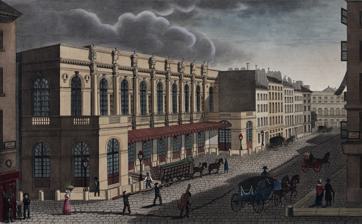
Building: Salle Le Peletier
Country: France
Year built: 1821
Theatre of the Paris Opera from 1821 to 1873 The Théâtre de l'Académie Royale de Musique, the official title of the Paris Opera c. 1821 The Salle Le Peletier or Lepeletier (sometimes referred to as the Salle de la rue Le Peletier or the Opéra Le Peletier ) was the home of the Paris Opera from 1821 until the building was destroyed by fire in 1873. The theatre was designed and constructed by the architect François Debret on the site of the garden of the Hôtel de Choiseul on the rue Lepeletier. Due to the many changes in government and management during the theatre's existence, it had a number of different official names, the most important of which were: Théâtre de l'Académie Royale de Musique (1821–1848), Opéra-Théâtre de la Nation (1848–1850), Théâtre de l'Académie Nationale de Musique (1850–1852), Théâtre de l'Académie Impériale de Musique (1852–1854), Théâtre Impérial de l'Opéra (1854–1870), and Théâtre National de l'Opéra (1870–1873). History Performance of Charles-Simon Catel's opera Les bayadères for the inauguration of the Paris Opera's Salle Le Peletier on 16 August 1821 When King Louis XVIII's nephew, Charles Ferdinand, duc de Berry , was fatally stabbed on the night of 13 February 1820 in front of the former theatre of the Paris Opera, the Salle de la rue de Richelieu , the king decided that the theatre would be demolished in order to build a commemorative chapel in its place. However, the project to build a chapel was never carried out due to the 1830 revolution . Today the Fontaine Louvois in the Square Louvois occupies the spot where the chapel would have been built. The Salle de la rue de Richelieu had been the principal venue of the Paris Opera since 1794. Very soon after the death of his nephew in February 1820, the king commissioned the architect François Debret to design a new theatre for the Opéra on the Rue Le Peletier , which was completed one year later. During the construction the opera and ballet companies occupied the Théâtre Favart and the Salle Louvois . The Salle Le Peletier was inaugurated on 16 August 1821 with a mixed-bill that opened with the anthem "Vive Henry VIII", and included the composer Catel's opera Les bayadères and the Ballet Master Gardel's ballet Le Retour de Zéphire . Although the theatre was meant to be temporary and was built of wood and plaster, it continued to be used by the Opéra for more than fifty years. Many of the great grand operas of the 19th century were presented for the first time on its stage, among them: Rossini's Guillaume Tell (1829), Meyerbeer's Robert le Diable (1831), Halévy's La Juive (1835), and Verdi's Don Carlos (1867). The theatre, which was 14,000 square metres in area with a 104 ft. stage, was quite advanced for its time. On 6 February 1822 gas was used for the first time in order to light the stage effects in Nicolas Isouard 's opera Aladin ou La Lampe merveilleuse . The stage and orchestra pit were able to be removed in order to transform the auditorium into a massive hall which could accommodate large balls and other festivities. Ballet Along with the Ballet of Her Majesty's Theatre in London , the Salle Le Peletier played host to the heyday of the romantic ballet , with such Balletmasters as Jules Perrot , Arthur Saint-Léon , Filippo Taglioni , Joseph Mazilier , Jean Coralli , and Paul Taglioni staging many masterworks for the Paris Opera Ballet . Among these works: La Sylphide (1832), Giselle (1841), Paquita (1846), Le corsaire (1856), Le papillon (1860), La source (1866), and Coppélia (1870). Among the great ballerinas to grace the stage of the Opéra during this time were Marie Taglioni , Carlotta Grisi , Carolina Rosati , Fanny Elssler , Lucile Grahn , and Fanny Cerrito . The ballet Giselle during a state visit of Tsar Alexander II (4 June 1867) The Principal Ballerinas of the Paris Opera (clockwise from top left): Lise Noblet , Marie Taglioni , M lle Julia [de Varennes], Alexis Dupont (née Félicité Noblet, she used the name of her husband Alexis Dupont ), Amélie Legallois , and Pauline Montessu , premiers sujets in 1831. Lithograph depicting many famous dancers and their patrons in the Foyer de la Danse (1841) Chess In 1858 the Salle Le Peletier was the setting for one of the most famous games in the history of Chess , the Opera Game between the American master Paul Morphy (White) and two French aristocrats, the Duke of Brunswick and Count Isouard. The game was played in the Duke's private box during a performance of Bellini's Norma . Fire On the night of 29 October 1873, the Salle Le Peletier met the same fate as many of its predecessors: it was destroyed by a fire which raged for 27 hours, believed to have been started by the theatre's innovative gas lighting. Fortunately, in 1858 Emperor Napoleon III had hired the civic planner Baron Haussmann to begin construction on a second theatre at a more prominent location for the Parisian Opera and Ballet based on the design of architect Charles Garnier . In 1875, the new theatre, today known as the Palais Garnier , was inaugurated. Fire of 29 October 1873 Perspective view of the fire After the fire Gallery Painting of the Grande Salle of the theatre during a performance of a ballet (1864) Perspective view of the façade on the Rue Le Peletier ( c. 1870 ) Lithograph of the Grande Salle (1854) Site plan, floor plan, and interior perspective view (1822) The backstage area ( c. 1840 ) Notable premières Operas Le siège de Corinthe (1826) – Gioacchino Rossini Moïse et Pharaon (1827) – Gioacchino Rossini La muette de Portici (1828) – Daniel Auber Le comte Ory (1828) – Gioacchino Rossini Guillaume Tell (1829) – Gioacchino Rossini Robert le diable (1831) – Giacomo Meyerbeer Gustave III (1833) – Daniel Auber La Juive (1835) – Fromental Halévy Les Huguenots (1836) – Giacomo Meyerbeer La Esmeralda (1836) – Louise Bertin Stradella (1837) – Louis Niedermeyer Guido et Ginevra (1838) – Fromental Halévy Benvenuto Cellini (1838) – Hector Berlioz Les martyrs (1840) – Gaetano Donizetti La favorite (1840) – Gaetano Donizetti La reine de Chypre (1841) – Fromental Halévy Charles VI (1843) – Fromental Halévy Dom Sebastien (1843) – Gaetano Donizetti Marie Stuart (1844) – Louis Niedermeyer Jérusalem (1847) – Giuseppe Verdi Le prophète (1849) – Giacomo Meyerbeer Sapho (1851) – Charles Gounod La nonne sanglante (1854) – Charles Gounod Les vêpres siciliennes (1855) – Giuseppe Verdi Le trouvère (1857) – Giuseppe Verdi Tannhäuser (Paris Version) (1861) – Richard Wagner La reine de Saba (1862) – Charles Gounod L'Africaine (1865) – Giacomo Meyerbeer Don Carlos (1867) – Giuseppe Verdi Hamlet (1868) – Ambroise Thomas Faust (Paris Opera Version) (1869) – Charles Gounod Ballets La fille mal gardée (1828) – choreography by Jean-Pierre Aumer ; music by Ferdinand Hérold La Sylphide (1832) – choreography by Filippo Taglioni ; music by Jean Madeleine Schneitzhoeffer La fille du Danube (1836) – choreography by Filippo Taglioni; music by Adolphe Adam Le diable amoureux (1840) – choreography by Joseph Mazilier ; music by Napoléon Henri Reber and François Benoist Giselle (1841) – choreography by Jean Coralli and Jules Perrot ; music by Adolphe Adam (additional music by Friedrich Burgmüller ) La Péri (1843) – choreography by Jean Coralli; music by Friedrich Burgmüller Le diable à quatre (1845) – choreography by Joseph Mazilier; music by Adolphe Adam Paquita (1846) – choreography by Joseph Mazilier; music by Edouard Deldevez Le corsaire (1856) – choreography by Joseph Mazilier; music by Adolphe Adam Le marché des innocents (1859) – choreography by Marius Petipa ; music by Cesare Pugni Le papillon (1860) – choreography by Marie Taglioni ; music by Jacques Offenbach La source (1866) – choreography by Arthur Saint-Léon ; music by Léo Delibes and Léon Minkus Coppélia (1870) – choreography by Arthur Saint-Léon, music by Léo Delibes References Notes